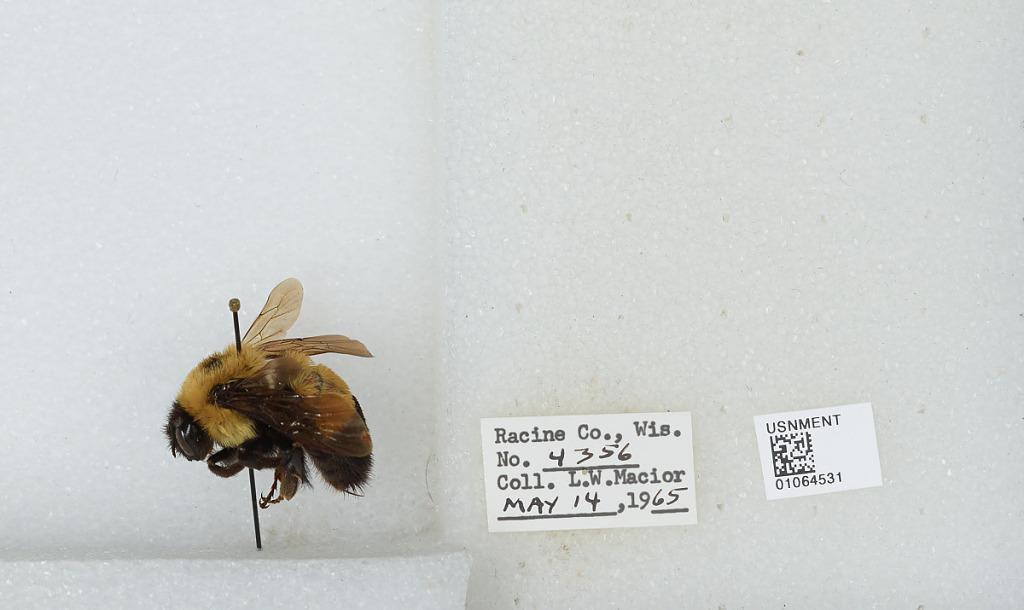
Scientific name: Bombus (Bombus) affinis Cresson
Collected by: L. Macior
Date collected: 1965-5-14
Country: United States
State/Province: Wisconsin
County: Racine
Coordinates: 42.78, -87.76